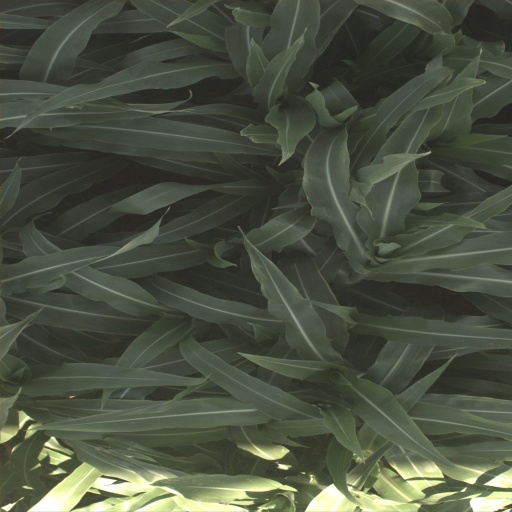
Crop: sorghum